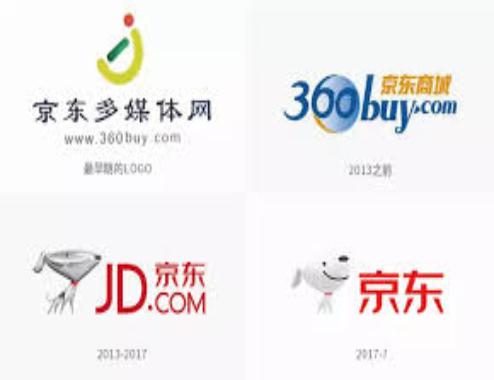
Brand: jd
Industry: Others